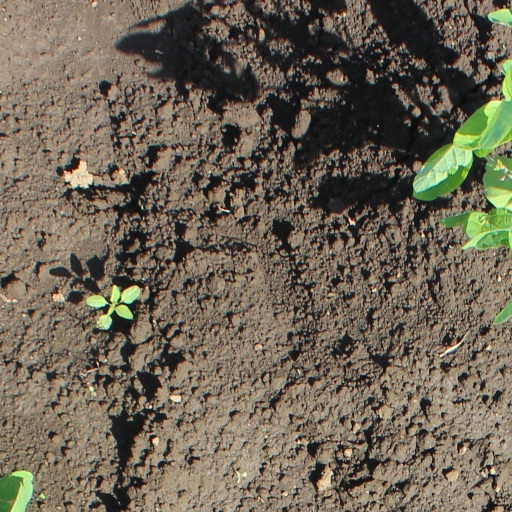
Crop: soybean